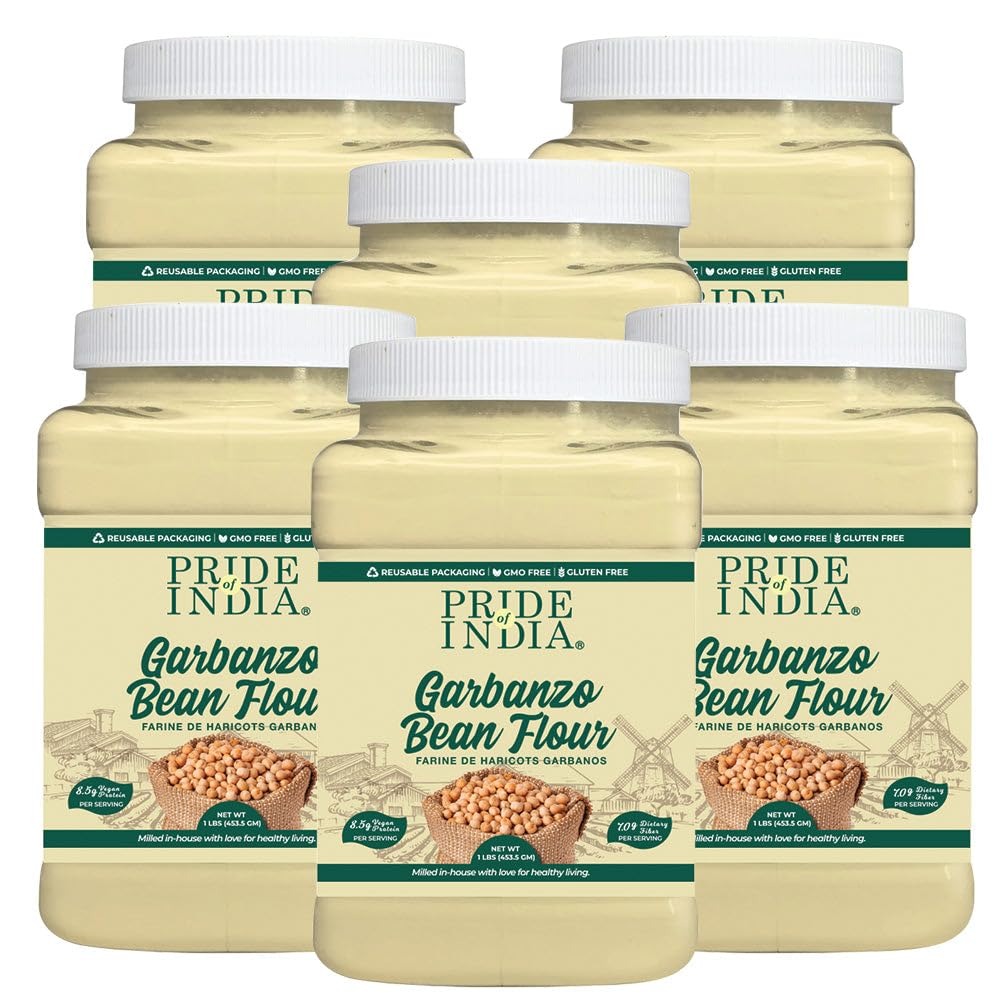
Item Name: Pride of India - PACK of 6 - Garbanzo Bean Flour 1 lbs (454 gm) Earthy Nutty Slightly Sweet Taste Freshly Milled in Small Batches | Used for Baking Cooking Coating Thickening | Prepare Pancakes
Bullet Point 1: Best Egg Substitute: Elevate your baking game with Garbanzo Bean Flour, the ultimate egg substitute that adds moisture, structure, and binding properties to your favorite recipes. Whether you're whipping up fluffy pancakes or decadent cakes, this versatile flour ensures perfect results every time, making it a must-have for vegan and egg-free baking enthusiasts.
Bullet Point 2: Treat for Vegans & Vegetarians: Indulge in guilt-free delights with Garbanzo Bean Flour, a plant-based powerhouse that caters to the needs of vegans and vegetarians alike. Packed with protein, fiber, and essential nutrients, it's the perfect ingredient for crafting nutritious and satisfying meals that nourish both body and soul.
Bullet Point 3: Healthy and Wholesome: Embrace a healthier lifestyle with Garbanzo Bean Flour, a nutrient-rich alternative that's naturally gluten-free and brimming with goodness. From savory dishes to sweet treats, enjoy the wholesome benefits of this flour, knowing that each bite contributes to your overall well-being.
Bullet Point 4: Endless Culinary Possibilities: Unlock a world of culinary creativity with Garbanzo Bean Flour as your secret ingredient. From crispy coatings to savory pancakes, its neutral flavor profile and versatile texture make it the perfect canvas for exploring new flavors and textures in your favorite dishes.
Bullet Point 5: Convenience Redefined: Experience the ultimate convenience with Garbanzo Bean Flour, offering a quick and easy solution for busy cooks and health-conscious foodies. With its long shelf life and endless culinary possibilities, it's a pantry staple that promises delicious results with minimal effort, ensuring that wholesome meals are always within reach.
Product Description: Enter the realm of culinary enchantment with Garbanzo Bean Flour, a versatile wizard in the kitchen that turns simplicity into sophistication with each sprinkle. With its warm, golden hue reminiscent of sun-kissed fields, this flour embodies both rustic charm and culinary finesse. Derived from the mighty garbanzo bean, celebrated for its robust flavor and nutritional richness, this flour whispers tales of tradition and innovation, weaving together the essence of old-world heritage with modern culinary flair. Garbanzo Bean Flour strides boldly through the realm of gastronomy, transforming ordinary dishes into extraordinary culinary masterpieces. Picture crispy flatbreads, their golden surfaces adorned with a delicate network of toasted bubbles, boasting a subtle nuttiness and satisfying crunch that tantalize the taste buds. Alternatively, envision velvety sauces and savory fritters, their hearty texture and rich flavor elevated by the addition of garbanzo bean flour, comforting the soul with each indulgent bite. From delicate pastries to hearty mains, Garbanzo Bean Flour emerges as a culinary virtuoso, inspiring creativity and nourishing both body and spirit with its versatile and wholesome essence.
Value: 96.0
Unit: Ounce

Price: 47.99